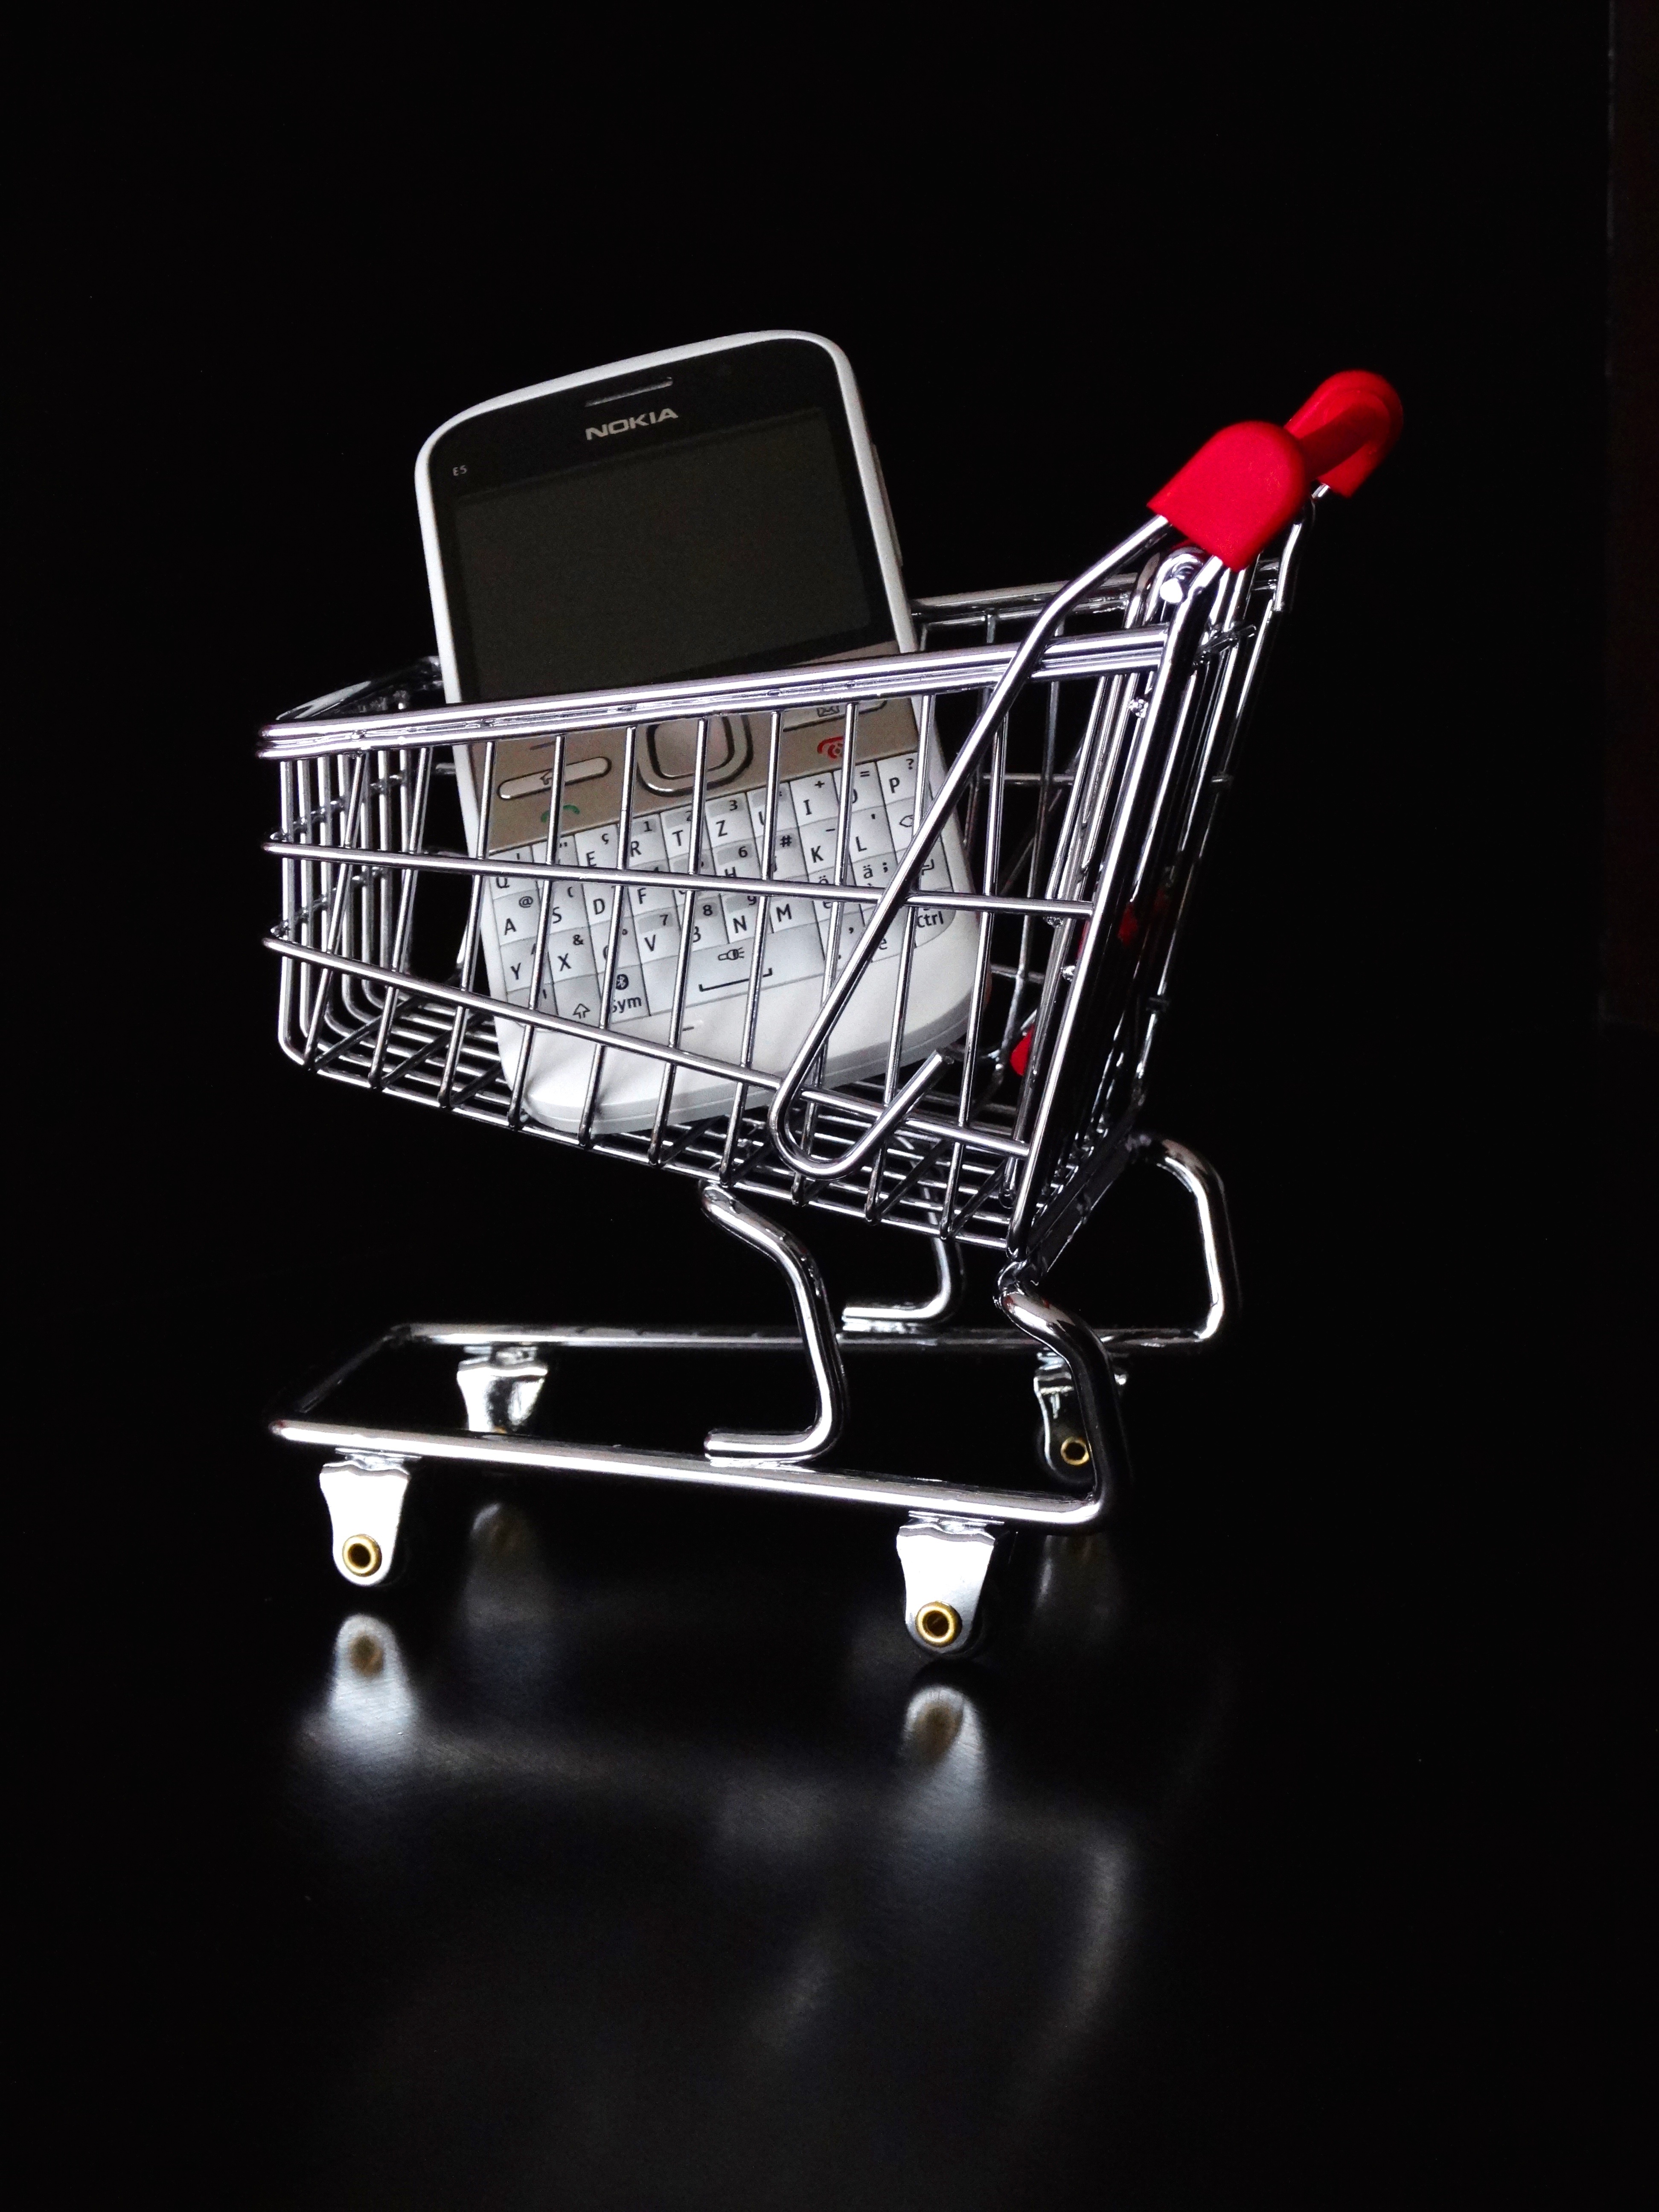
mobile, cart, chair, vehicle, shopping, furniture, basket, product, chrome, bassinet, shiny, dare, online, purchasing, shopping cart